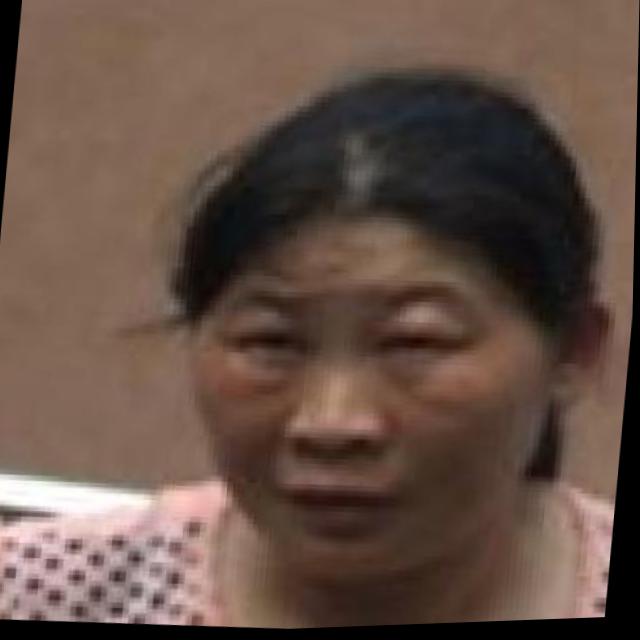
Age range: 21-44